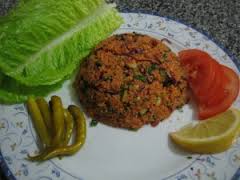
Yemek: kisir